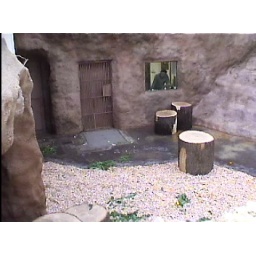
Marek in the window opening the door for the gorilla's to enter for the first time in 1 month.